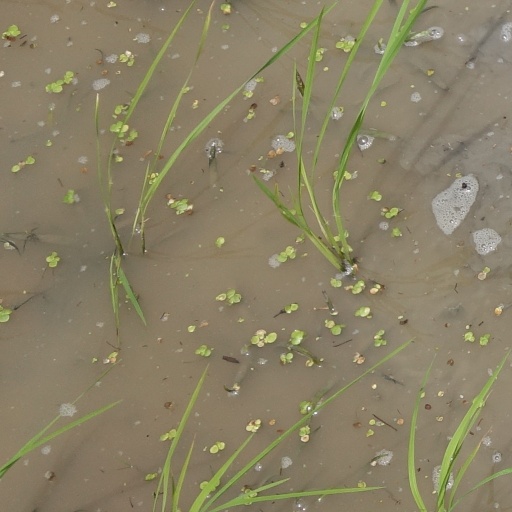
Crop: rice